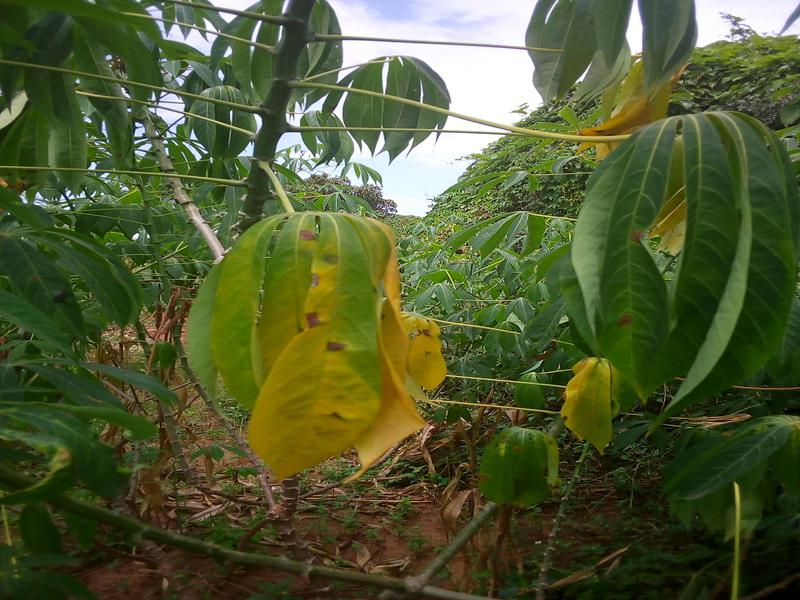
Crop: cassava
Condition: healthy